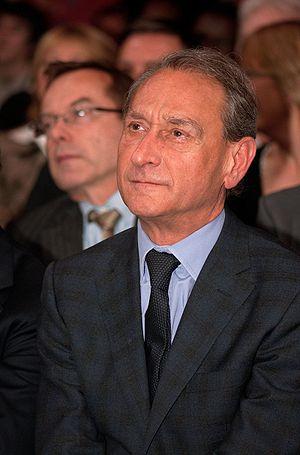
Bertrand Delanoë au meeting organisé au Zénith de Paris par le Parti socialiste dans le cadre des élections législatives de 2007.